William Belt

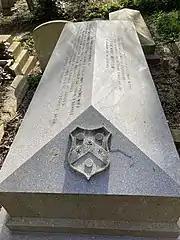
Belt's grave in Highgate Cemetery

The directory "Men-at-the-bar" said of Belt in 1885 that he was an equity draftsman and conveyancer.